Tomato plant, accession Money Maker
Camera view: tilt-top (135 deg); turntable rotation: 210 degrees
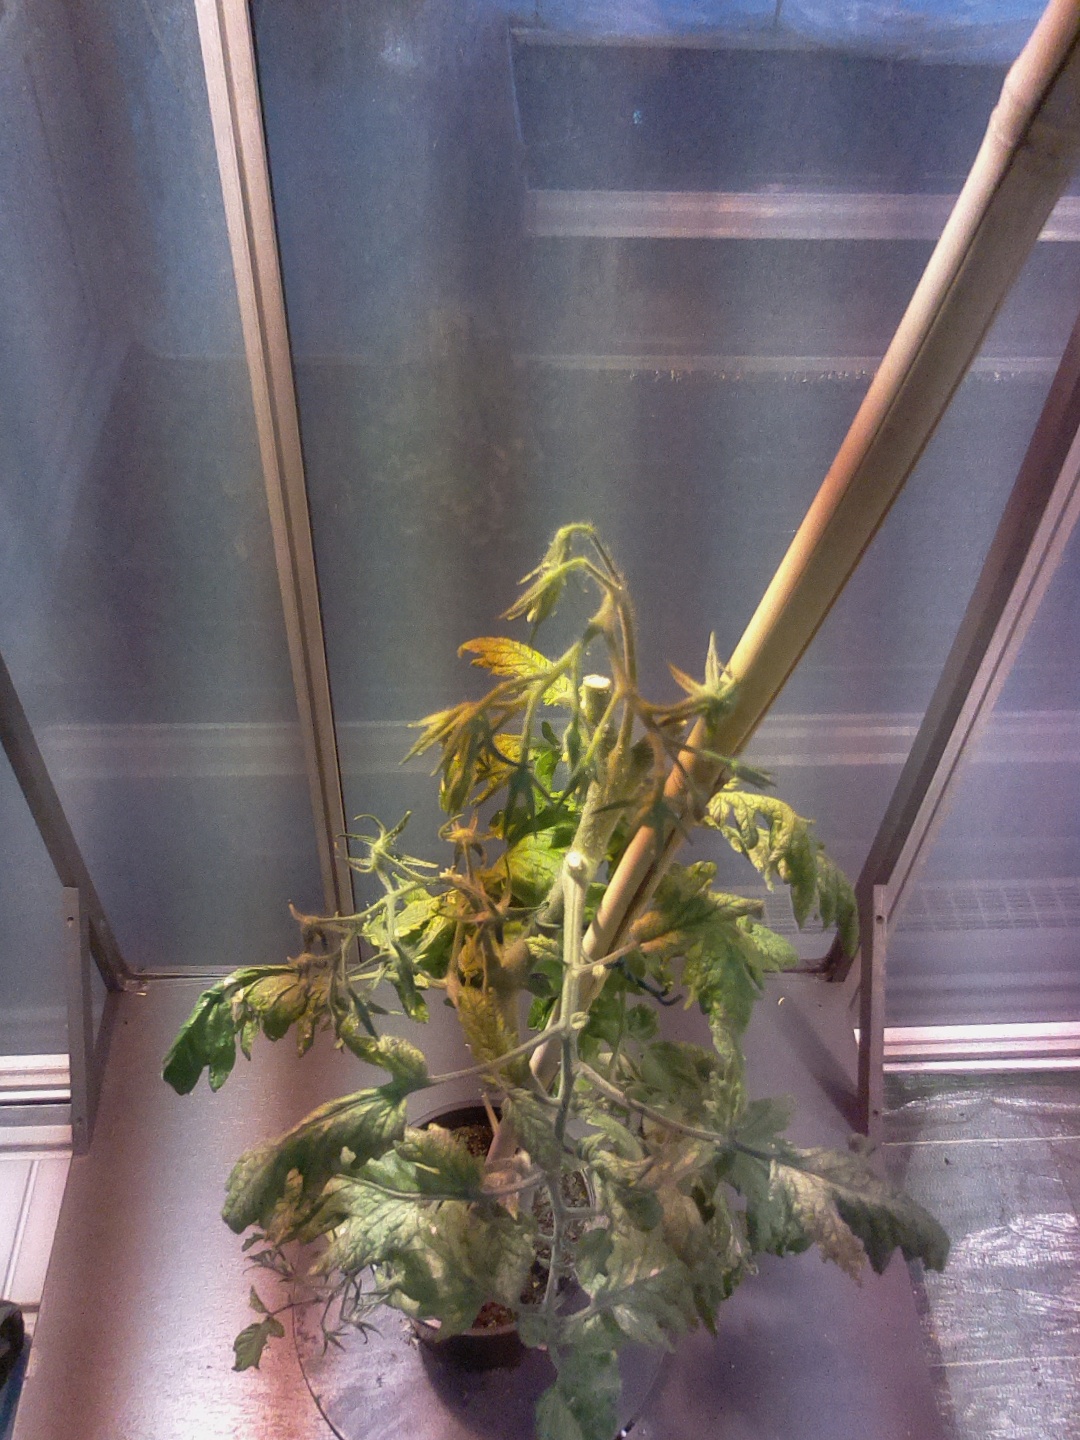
BBCH growth stage 76: 60%-70% of final fruit size